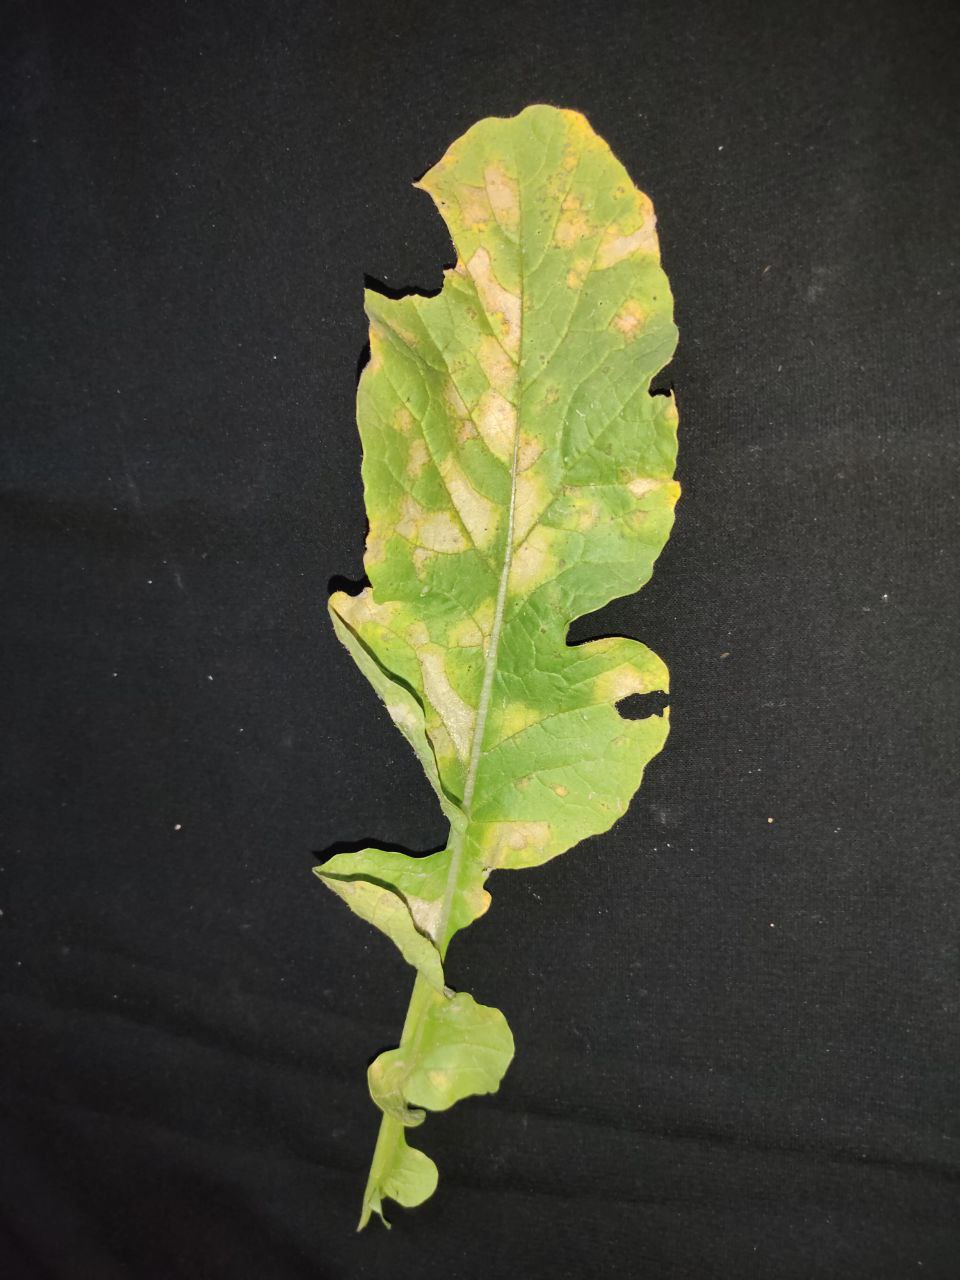
Label: Mosaic virus